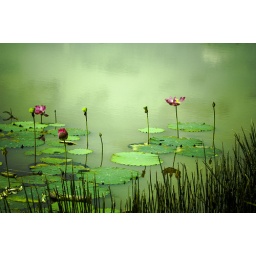
Lotus plants in a milky green pond.